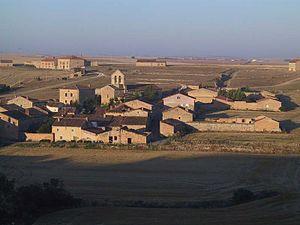
Avellanosa de Muñó est une commune d'Espagne dans la communauté autonome de Castille-et-León, province de Burgos. Elle s'étend sur 36,89 km² et comptait environ 127 habitants en 2011.